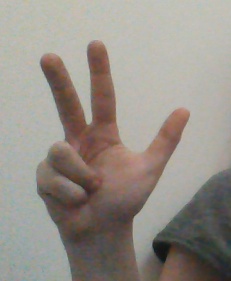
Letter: al